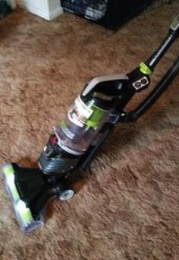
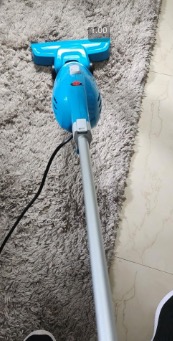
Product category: items_vacuum
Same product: no